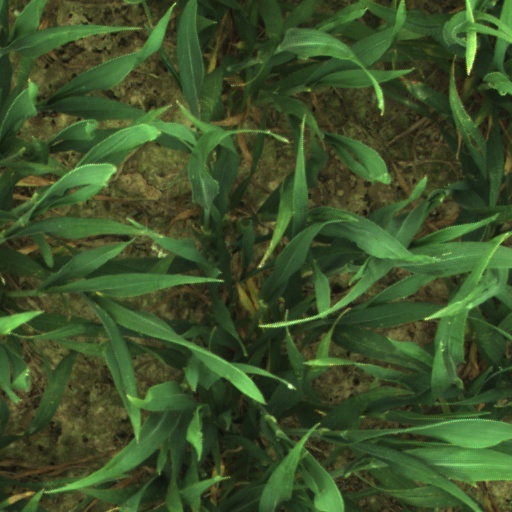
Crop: wheat